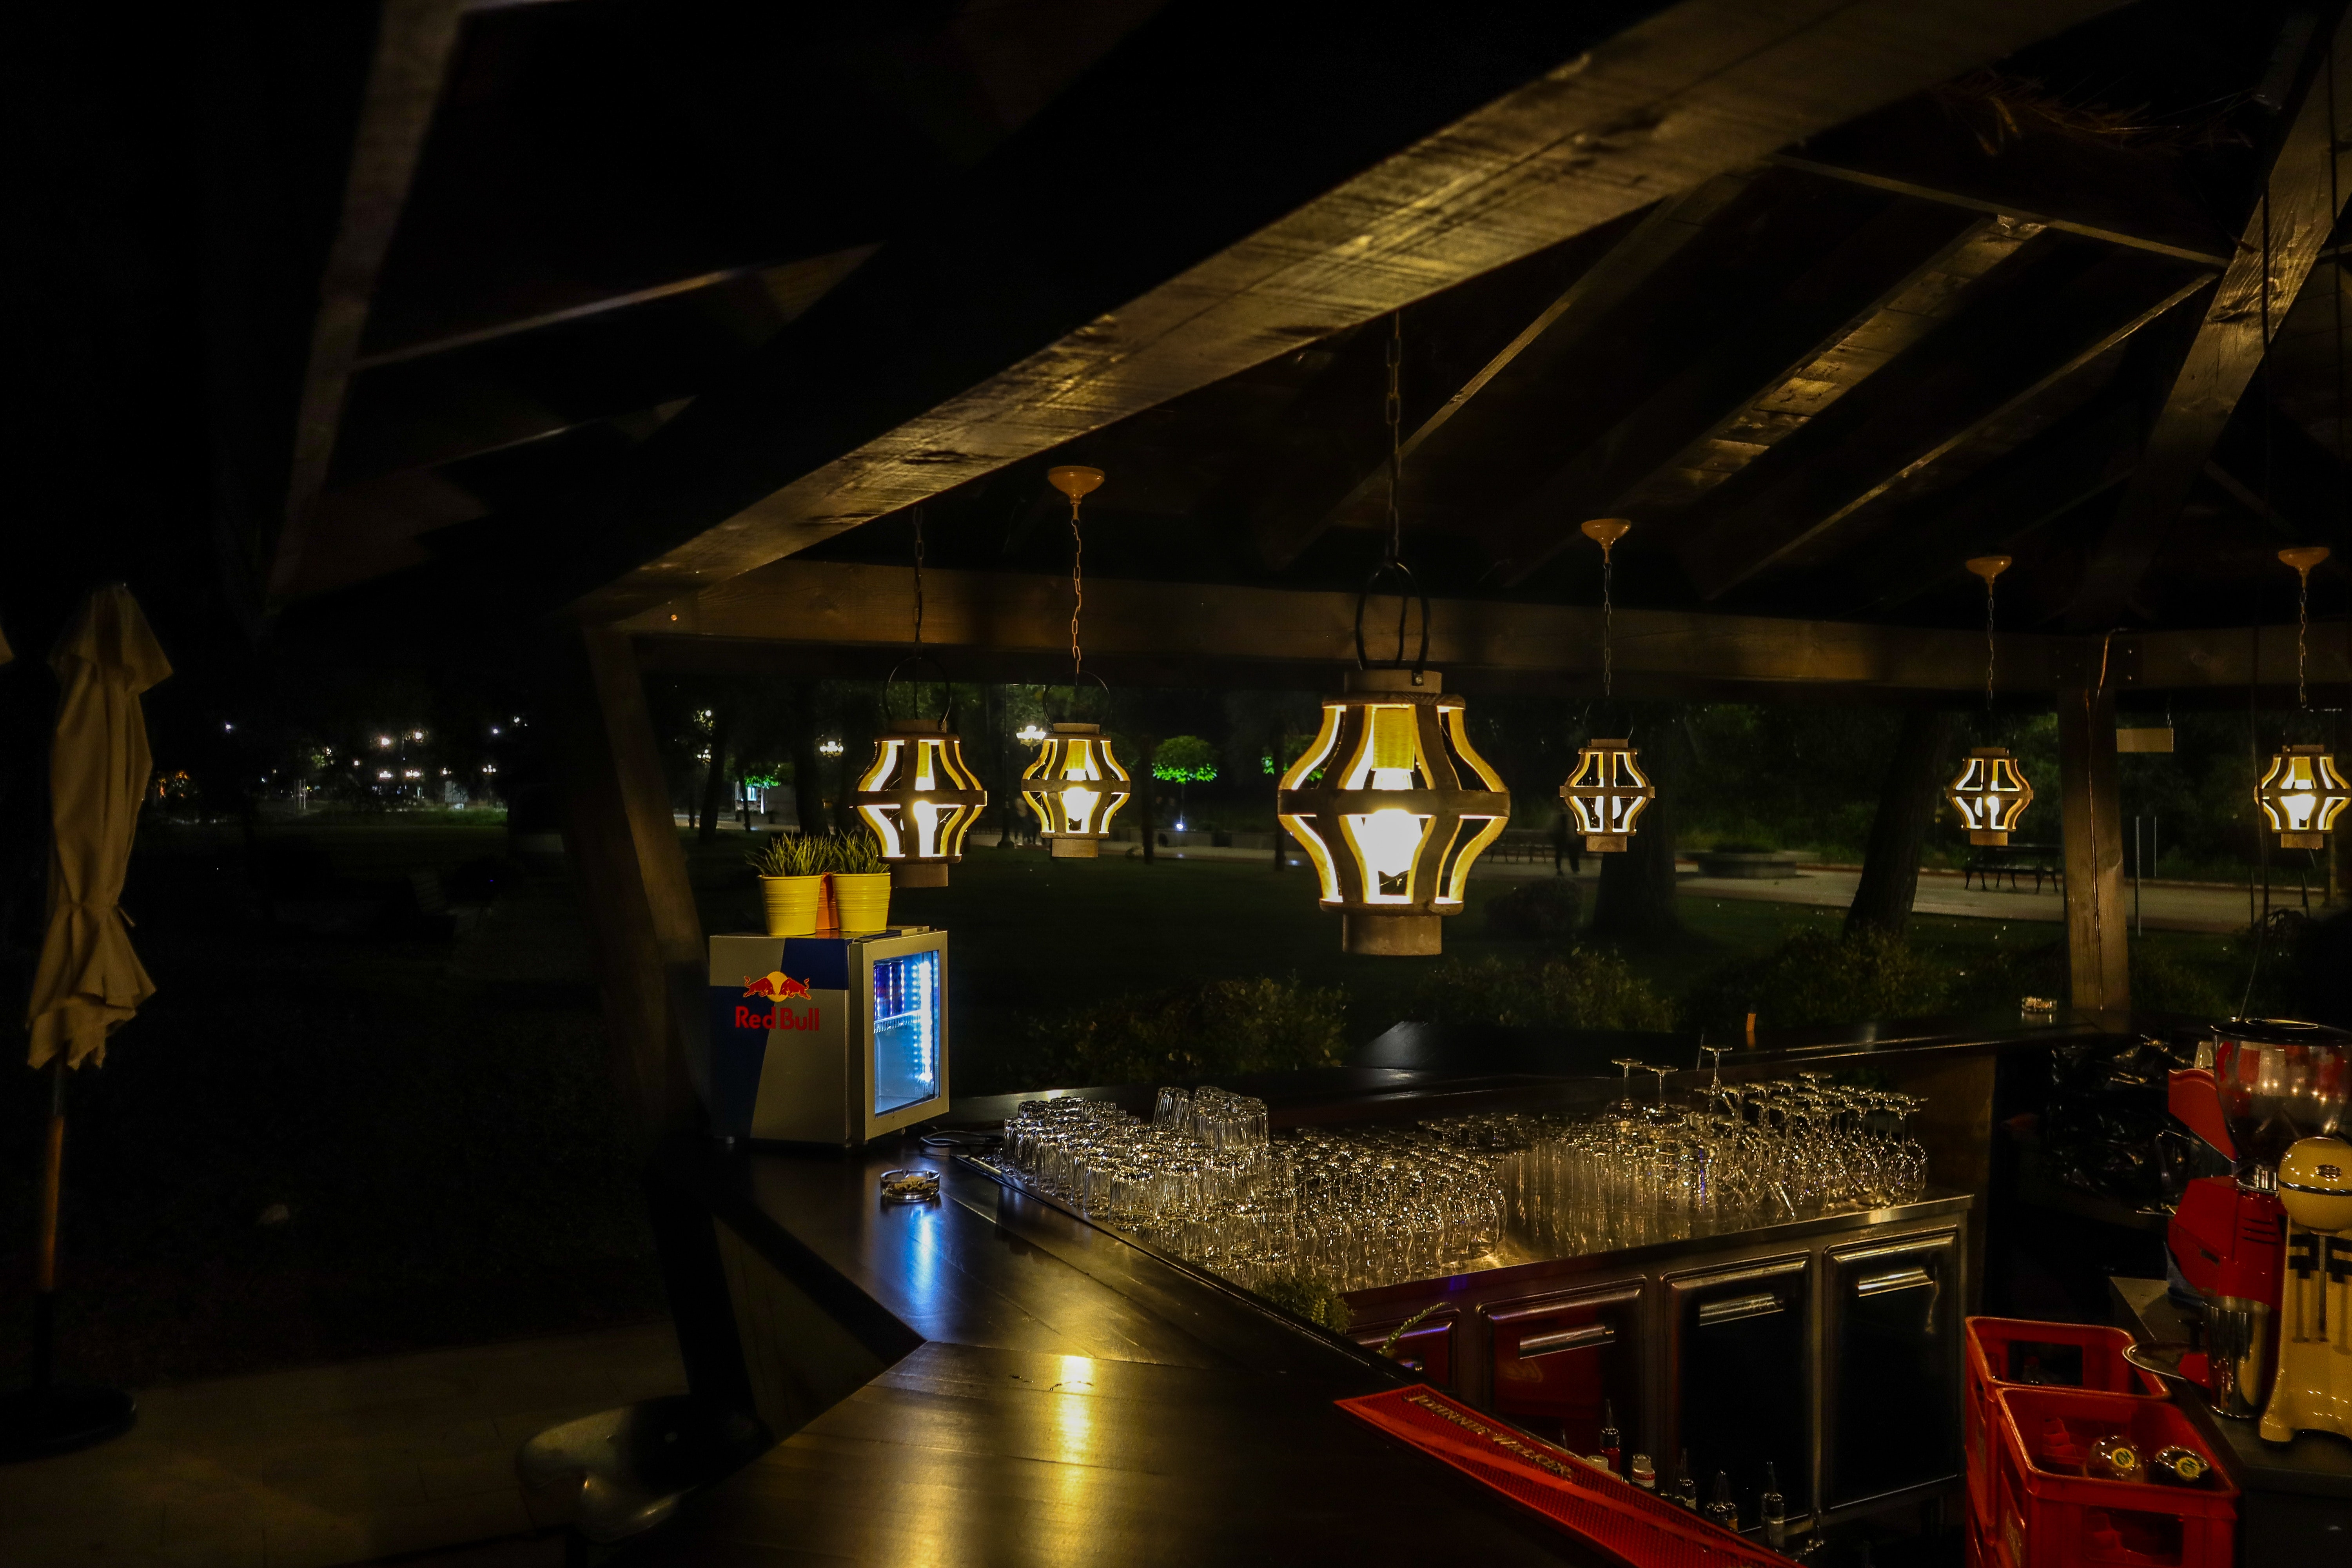
night, architecture, room, darkness, building, bar, city, house